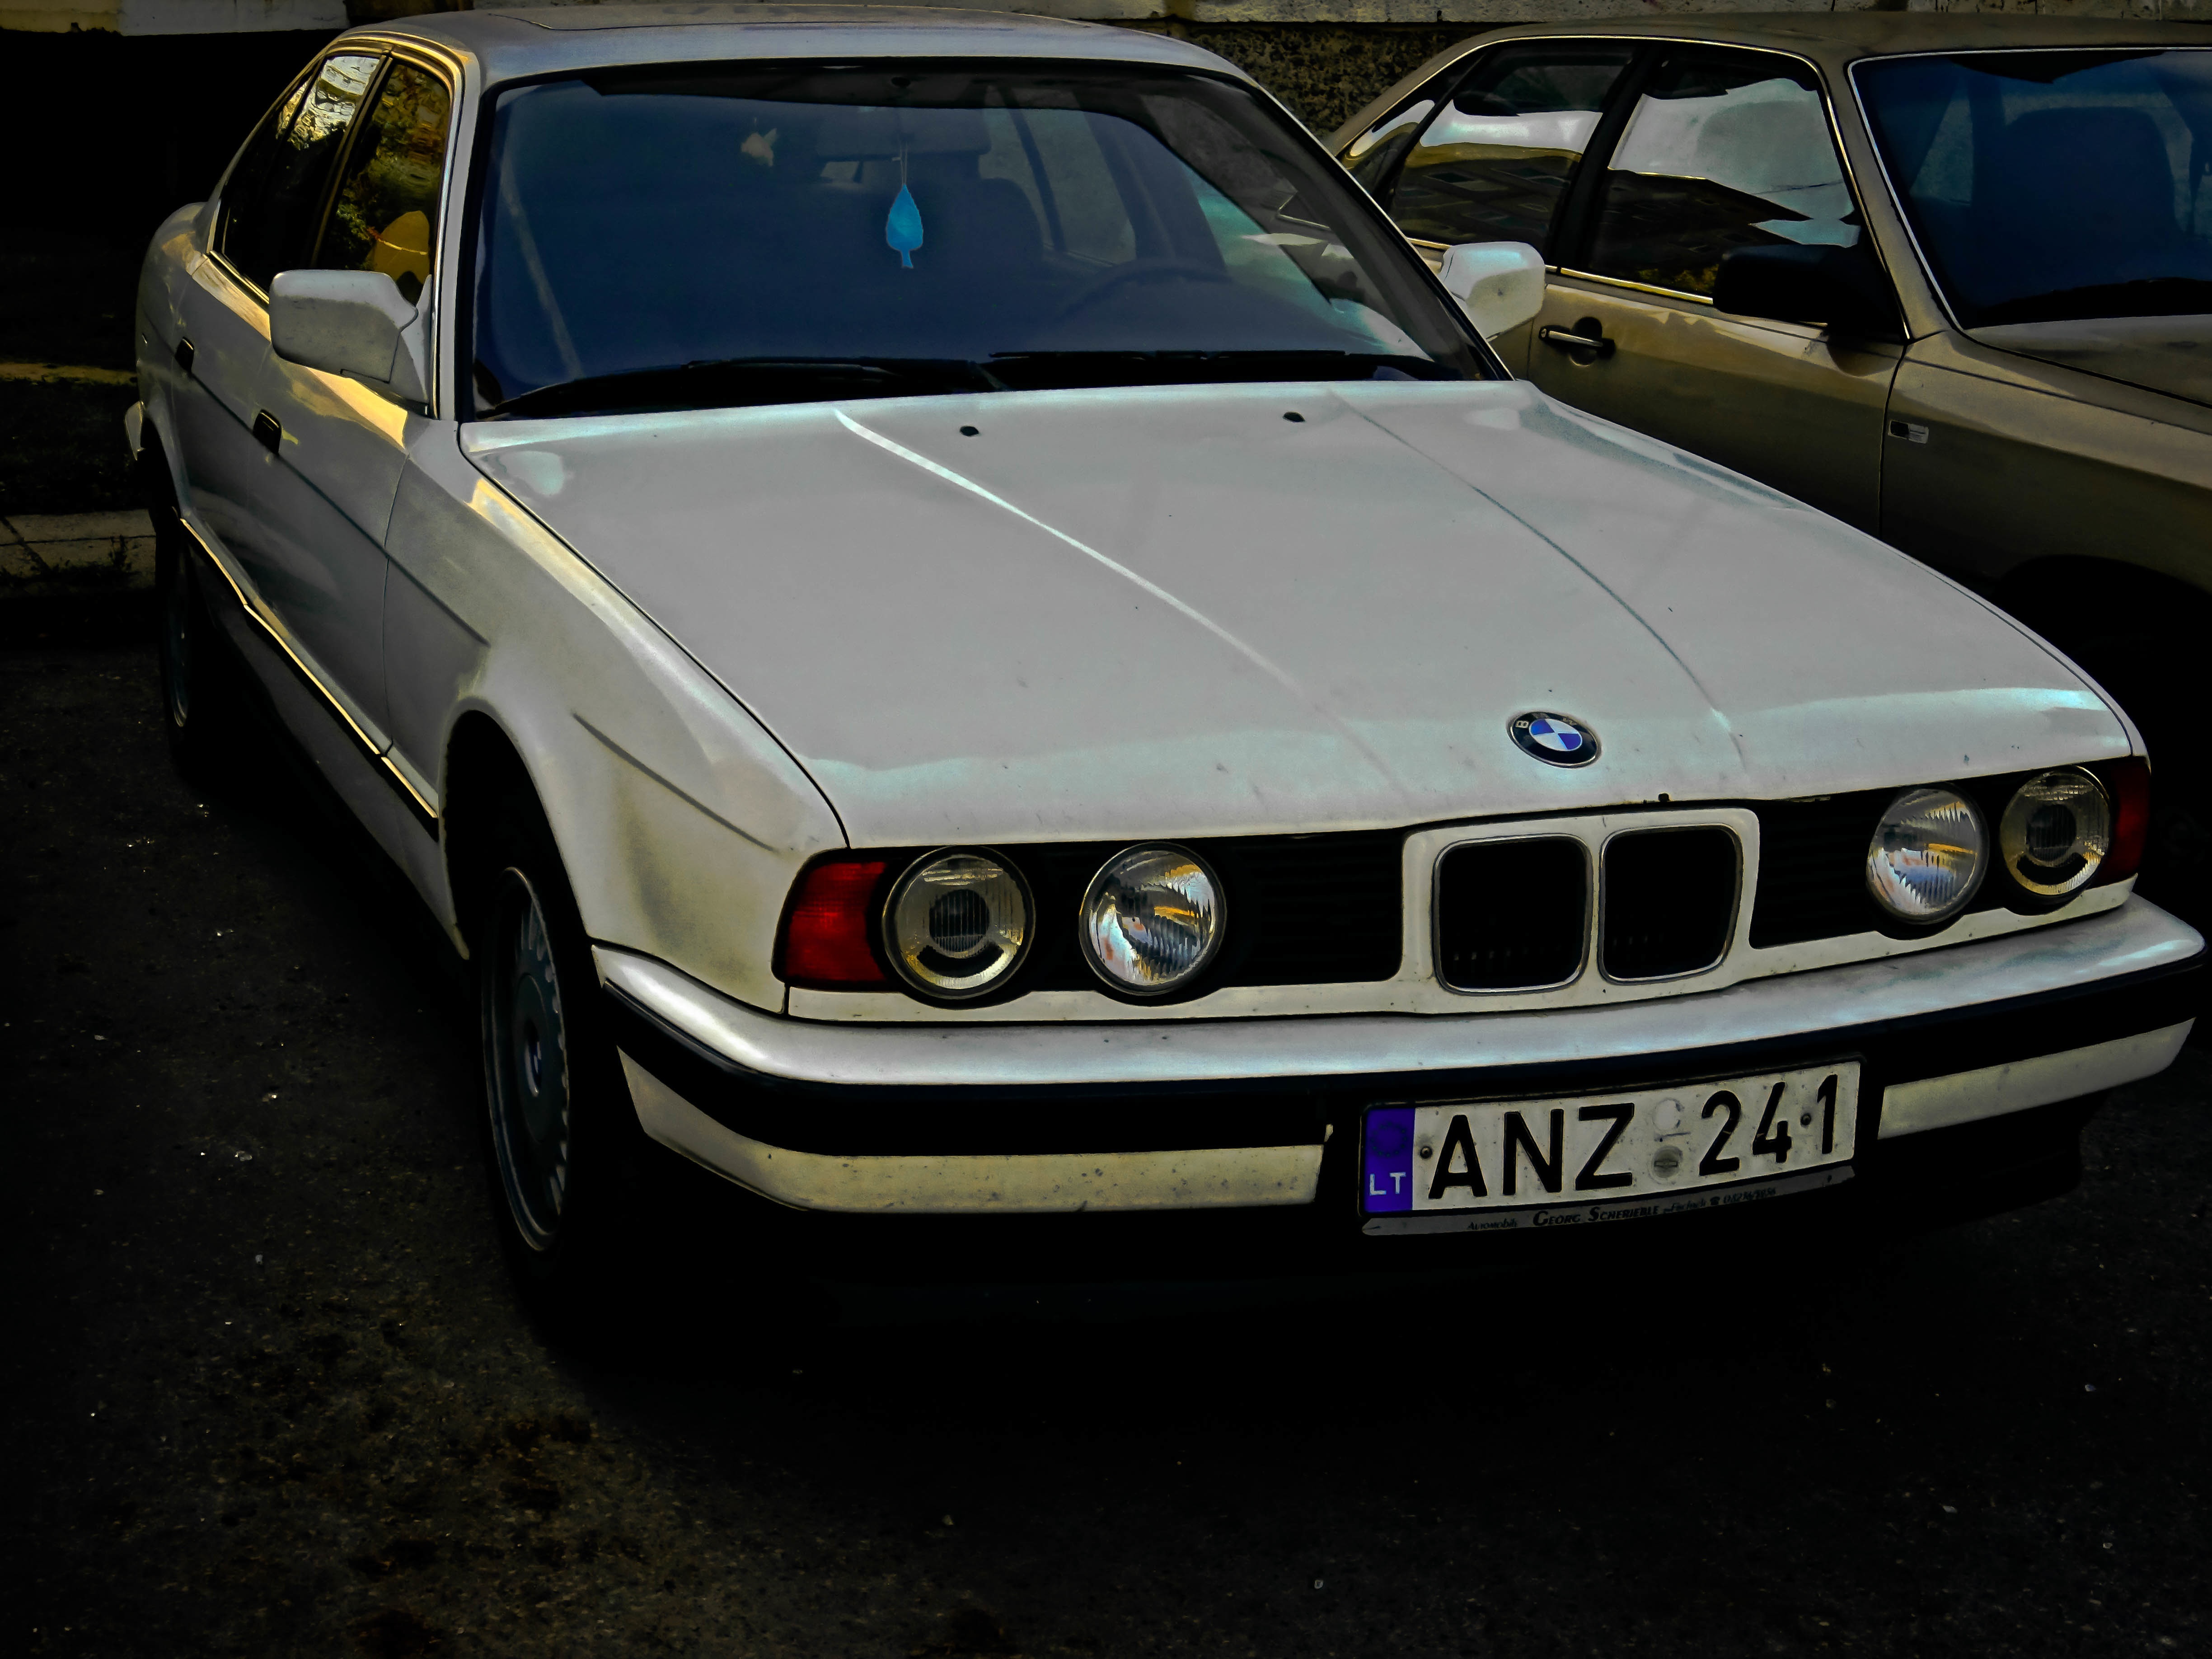
car, vehicle, sports car, bumper, sedan, bmw, convertible, land vehicle, automobile make, automotive exterior, luxury vehicle, performance car, executive car, sports sedan, bmw 3 series e30, personal luxury car, bmw 5 series, bmw 7 series, bmw 6 series e24